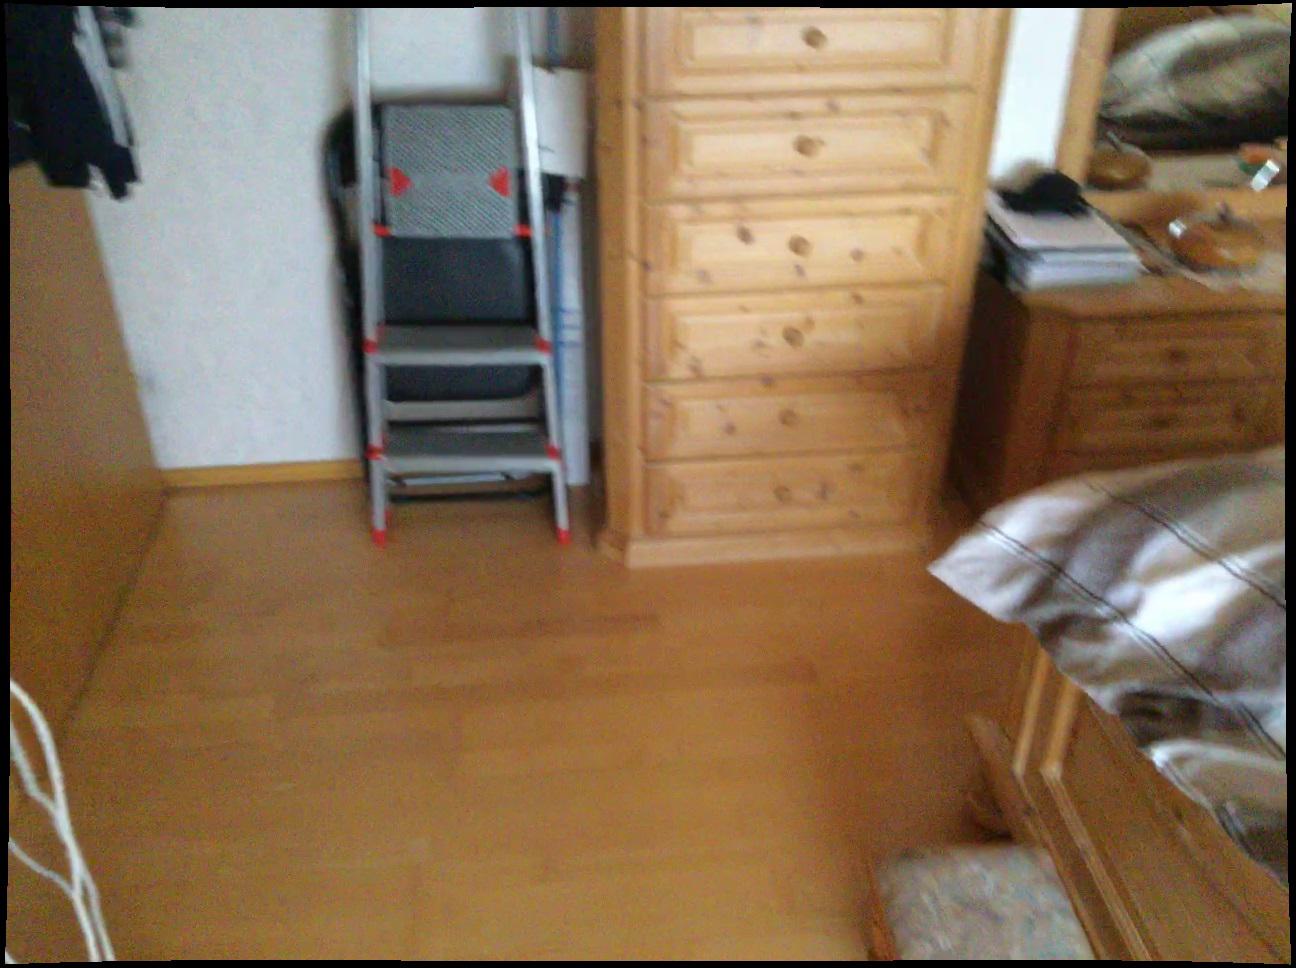
Question: Is the bed left of the door from the camera's perspective? Final answer should be yes or no.
Answer: No